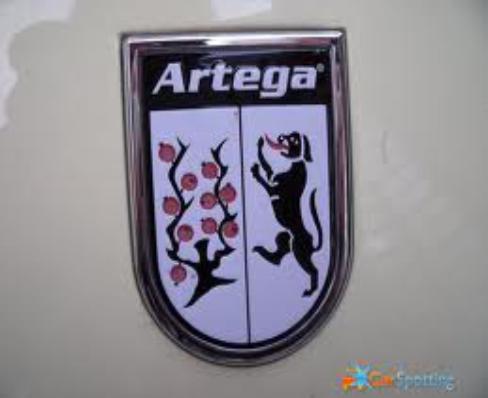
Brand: artega
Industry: Transportation